Wind turbine

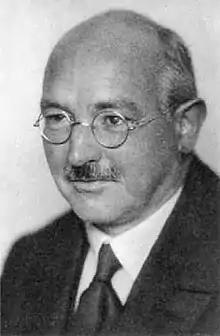
German physicist Albert Betz had a crucial role in the development of wind turbine technology. Betz's law states that no wind turbine can capture more than 59.3% of the wind's kinetic energy.

Conservation of mass requires that the mass of air entering and exiting a turbine must be equal. Likewise, the conservation of energy requires the energy given to the turbine from incoming wind to be equal to that of the combination of the energy in the outgoing wind and the energy converted to electrical energy. Since outgoing wind will still possess some kinetic energy, there must be a maximum proportion of the input energy that is available to be converted to electrical energy. Accordingly, Betz's law gives the maximal achievable extraction of wind power by a wind turbine, known as Betz's coefficient, as (59.3%) of the rate at which the kinetic energy of the air arrives at the turbine.